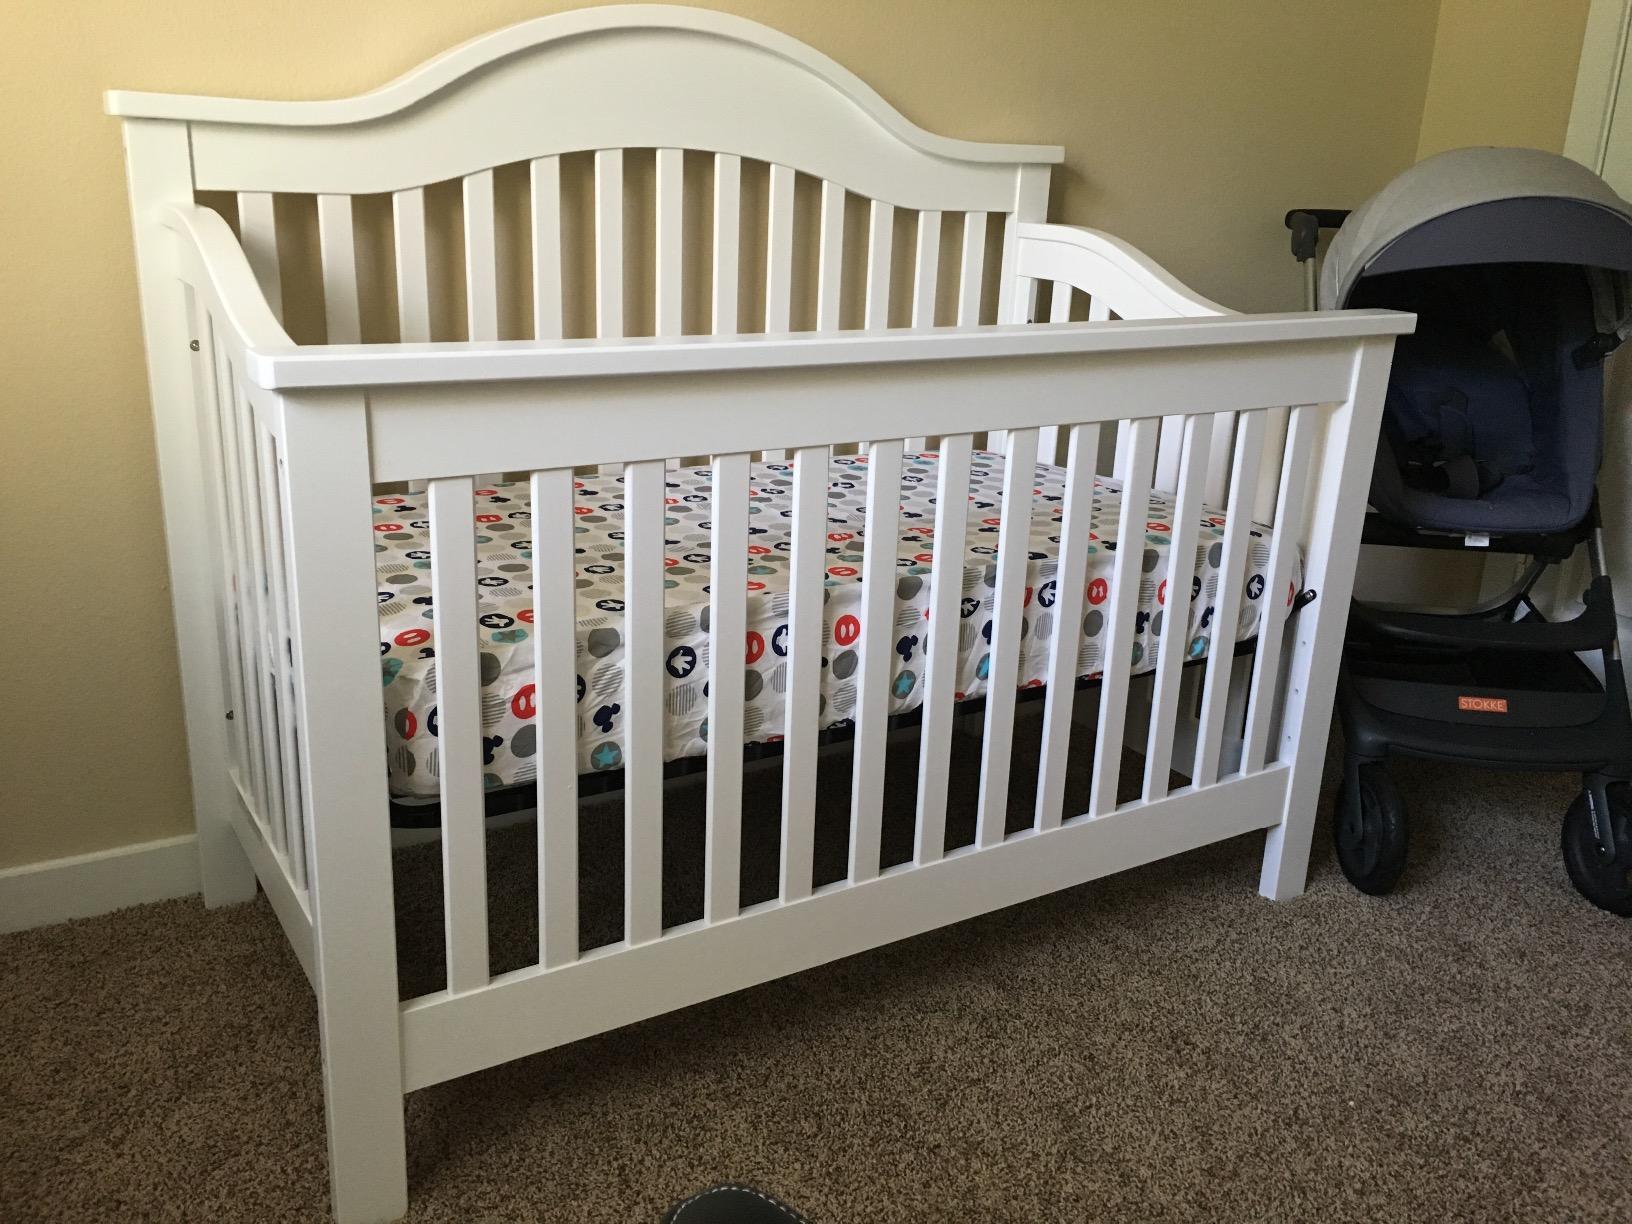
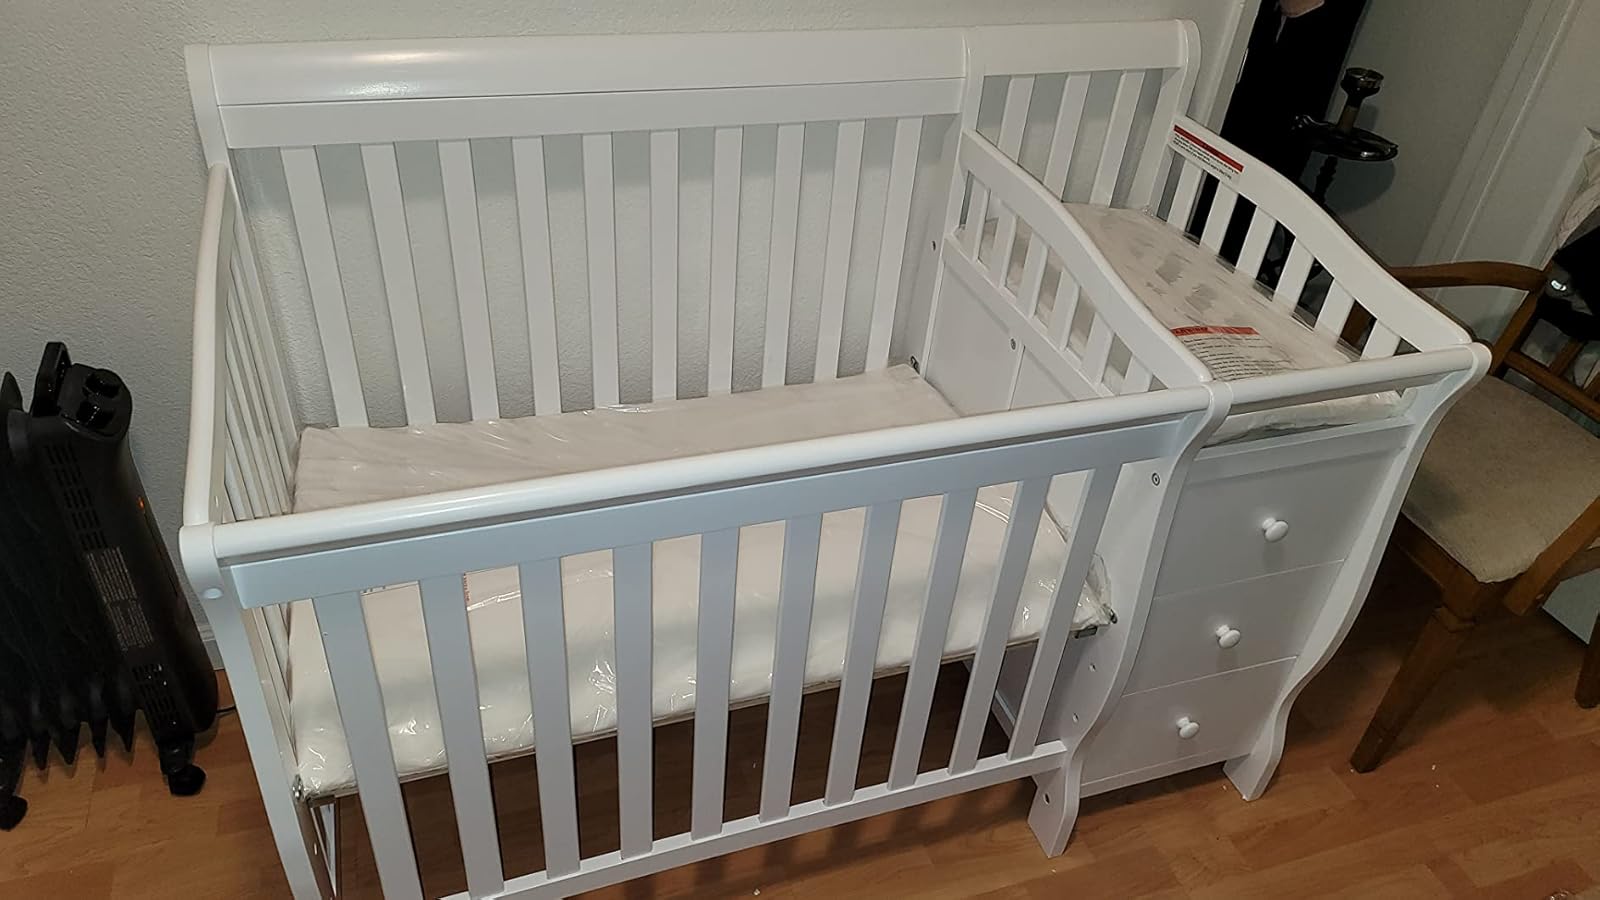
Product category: products_crib
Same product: no